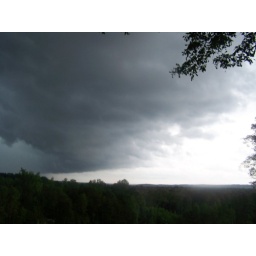
this is the wall cloud as it moved through the sipsey river area in elrod sent by steve skaggs